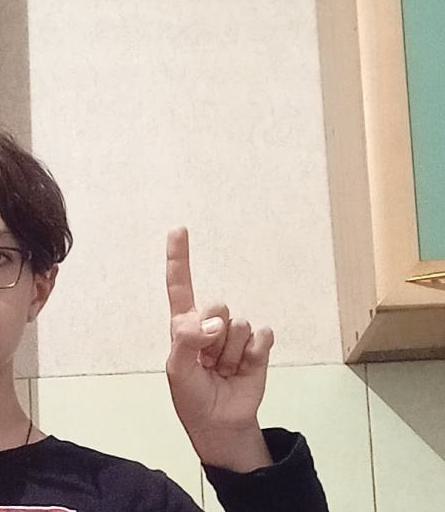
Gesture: one